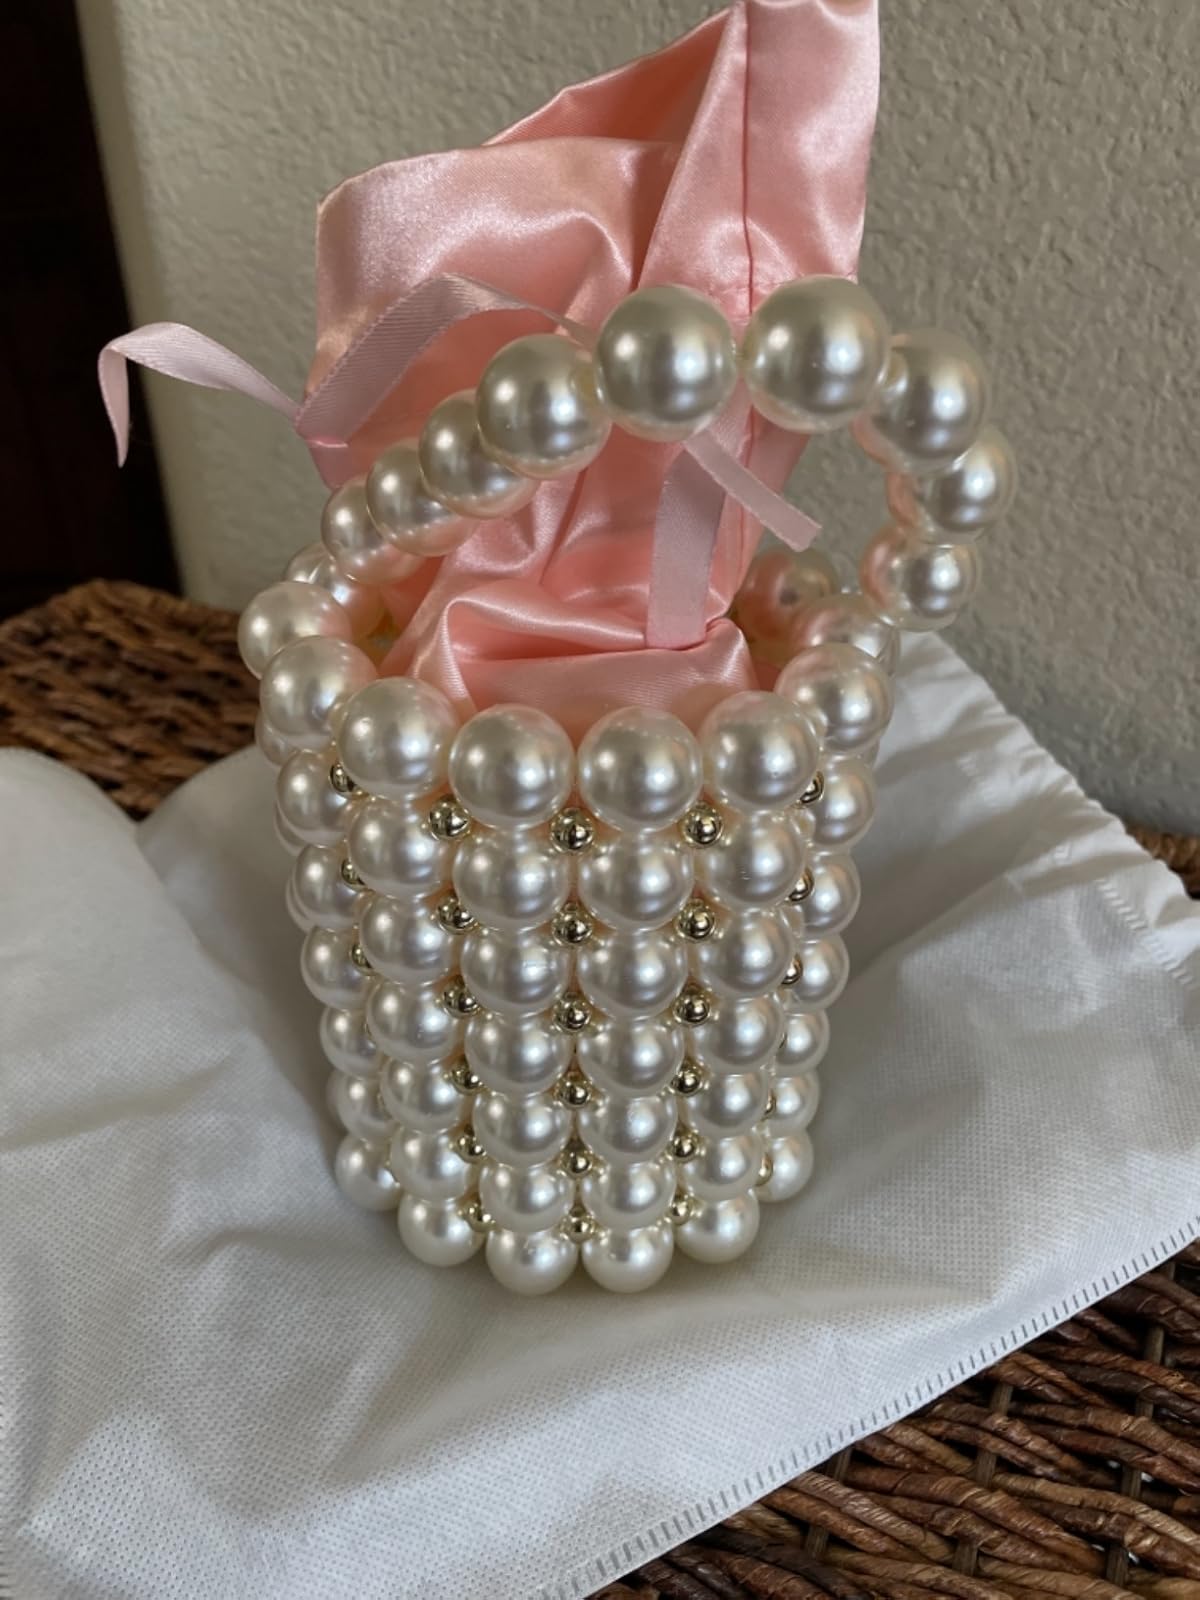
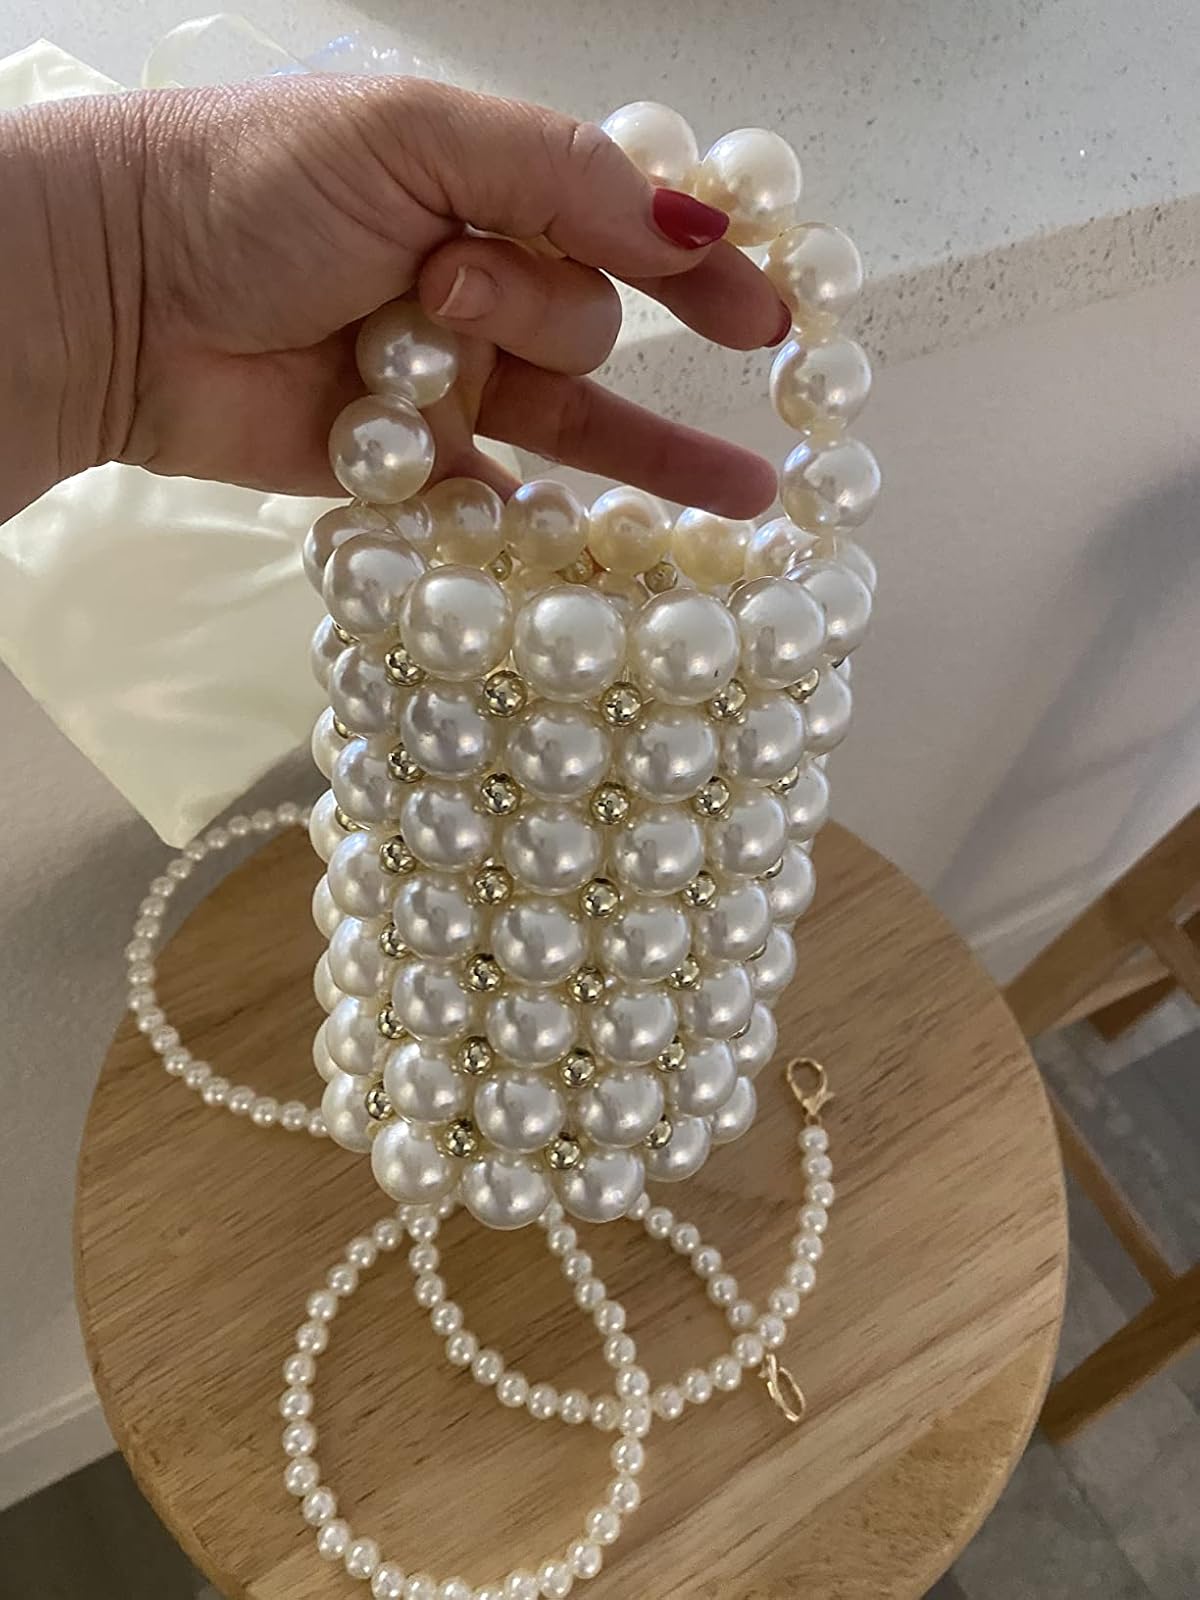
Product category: accessories_handbag
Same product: yes